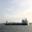
Label: ship